Anarkali (2015 film)

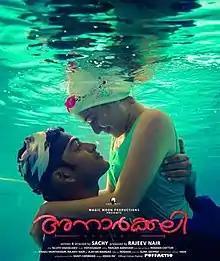
Theatrical release poster

Anarkali is a 2015 Indian Malayalam-language romantic thriller film written and directed by Sachy and produced by Rajeev Nair. The film stars Prithviraj Sukumaran and Biju Menon with Priyal Gor, Miya George, Suresh Krishna, Arun, Sudev Nair, Kabir Bedi, and Samskruthy Shenoy in supporting roles. The music was composed by Vidyasagar. The plot follows Indian Navy officer Shanthanu who arrives at Kavaratti island.